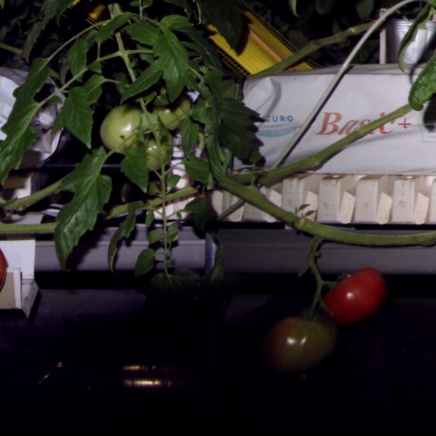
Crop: tomato